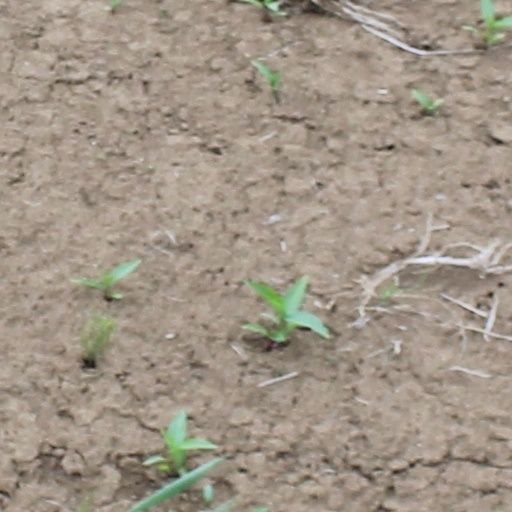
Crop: wheat